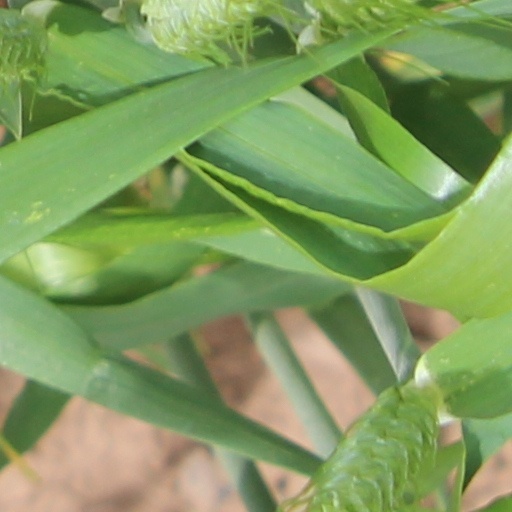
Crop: wheat